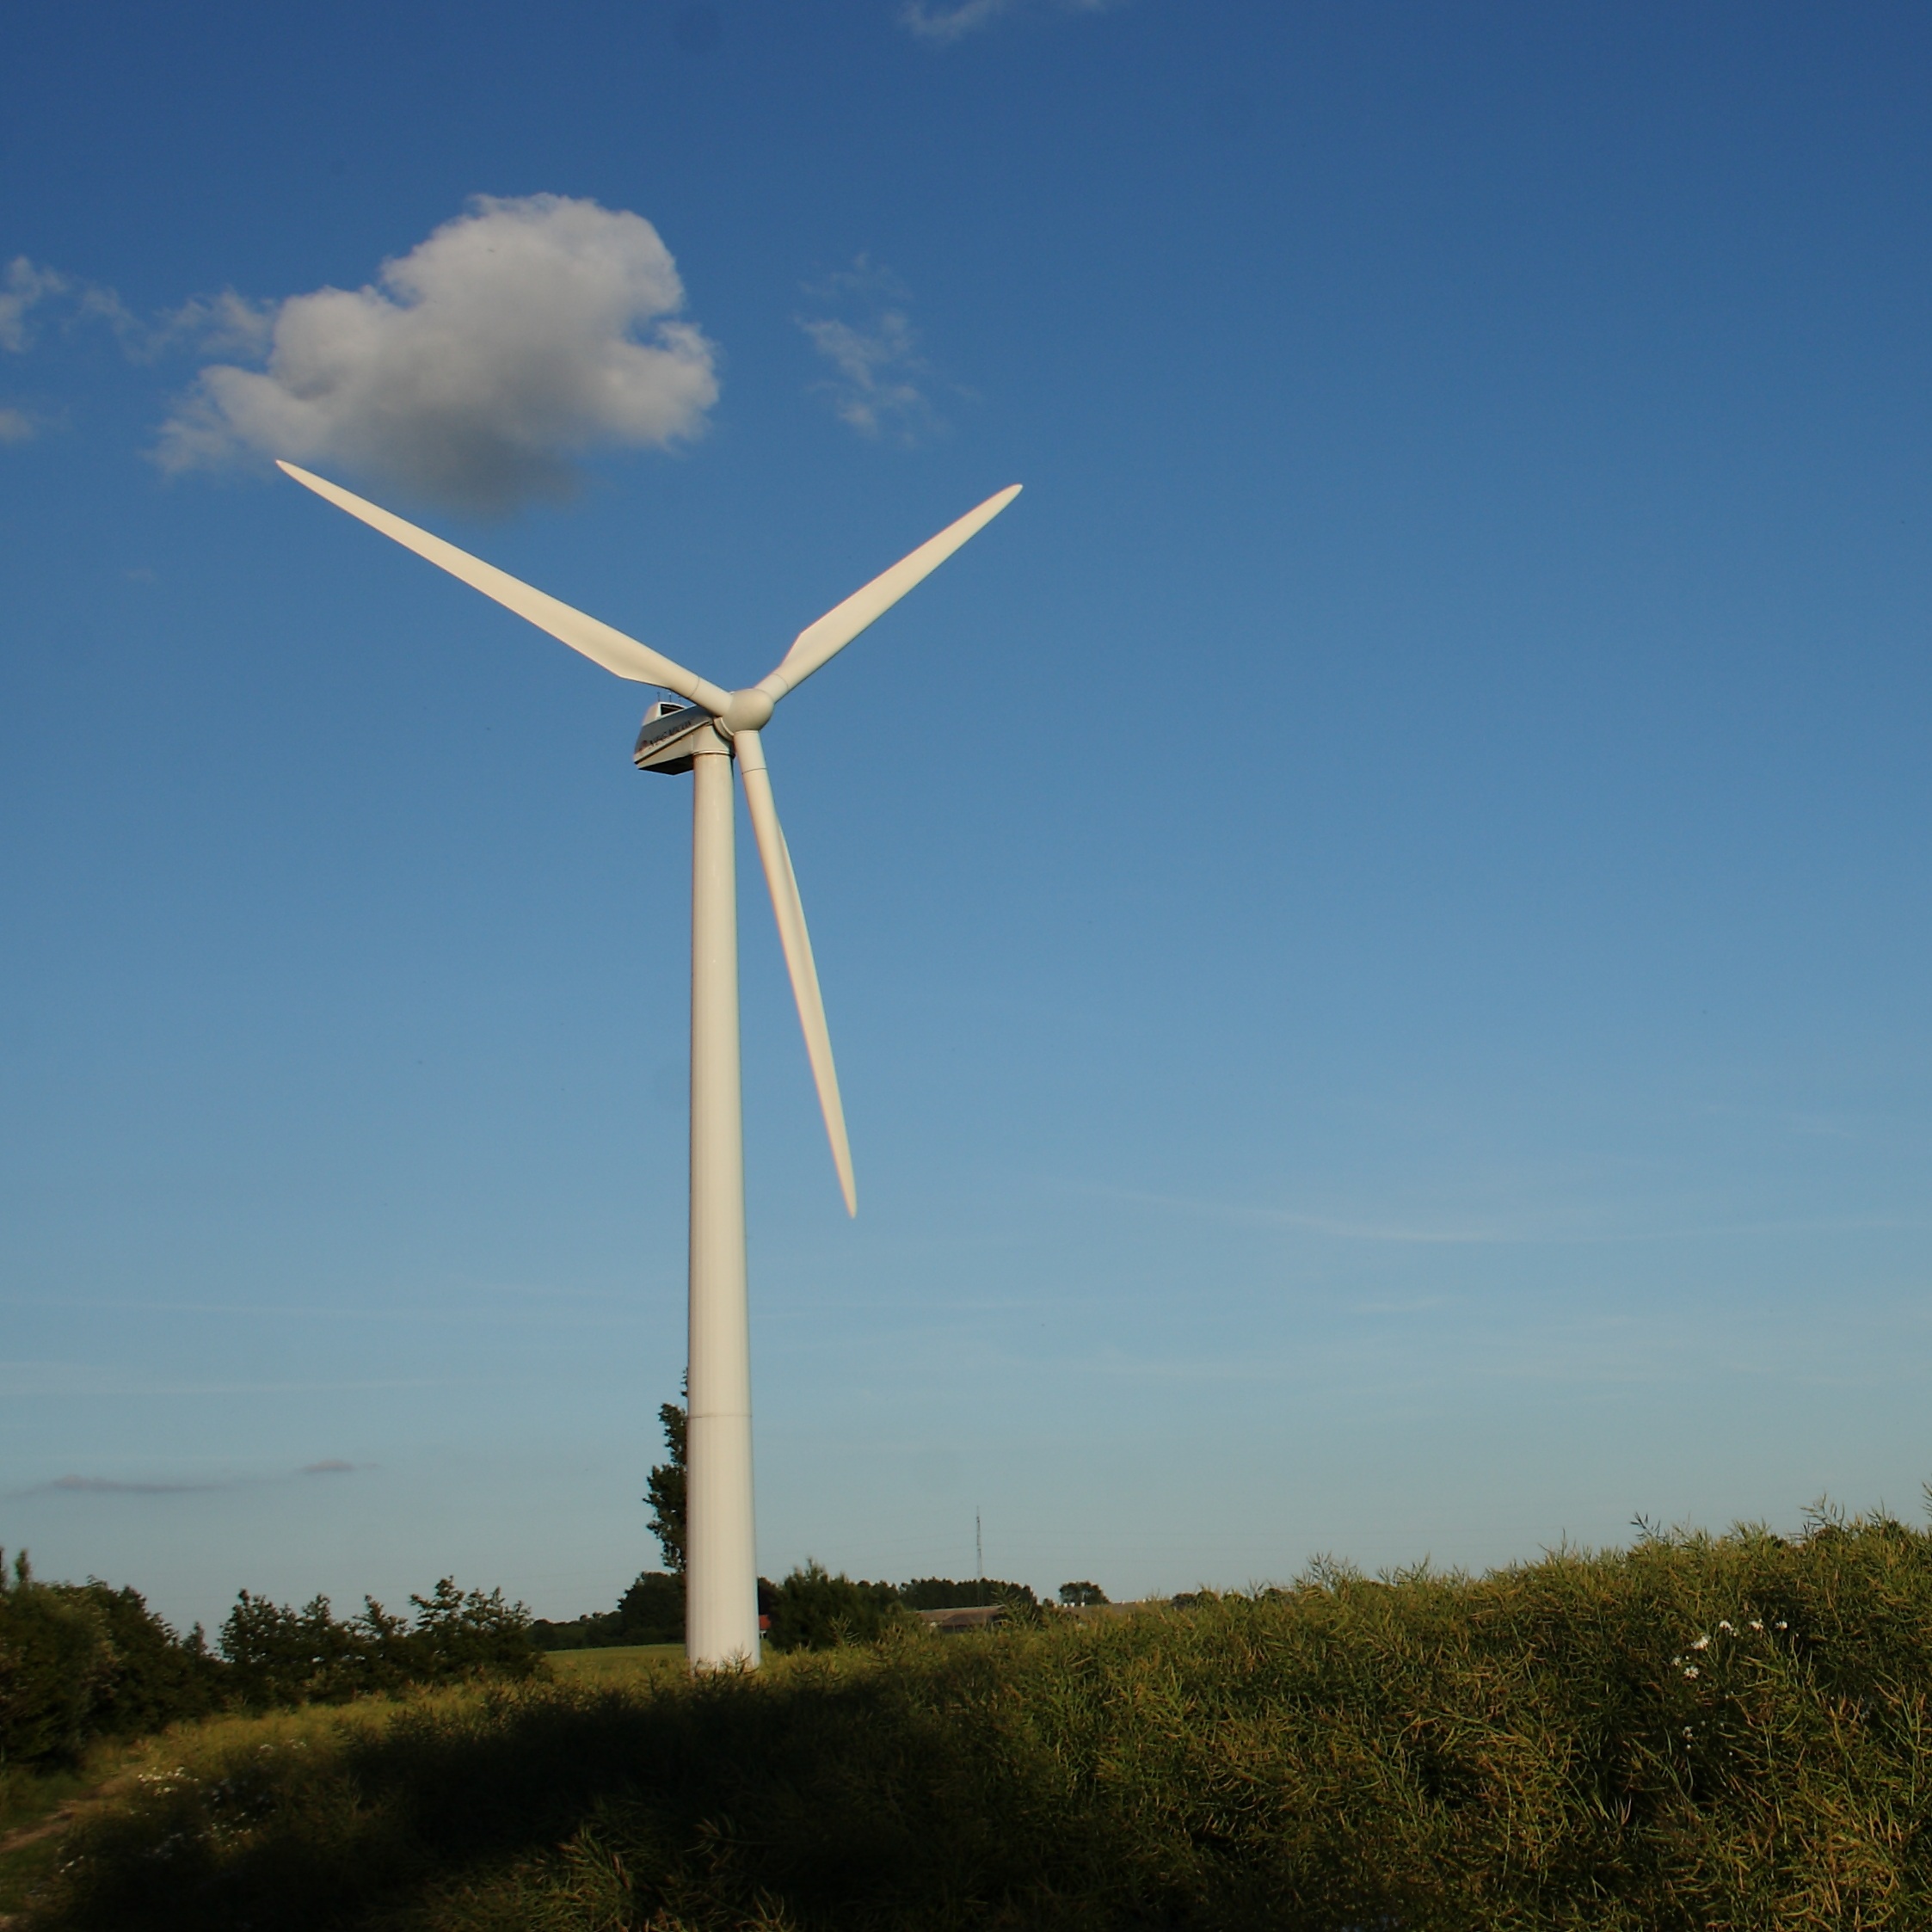
landscape, windmill, wind, summer, natural, machine, wind turbine, energy, mill, wind farm, denmark